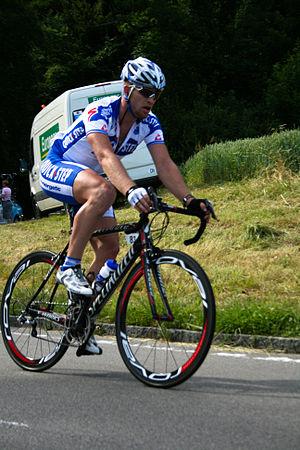
Sébastien Rosseler lors de la 7ème étape du tour de Suisse 2008
Le Tour de Suisse 2008 est la 72ᵉ édition de cette course cycliste sur route masculine. Elle est inscrite au calendrier de l'UCI ProTour 2008 et s'est déroulée du 14 au 22 juin 2008. À l'issue de cette course, remportée par le Tchèque Roman Kreuziger, l'Italien Damiano Cunego a repris la tête du classement ProTour.